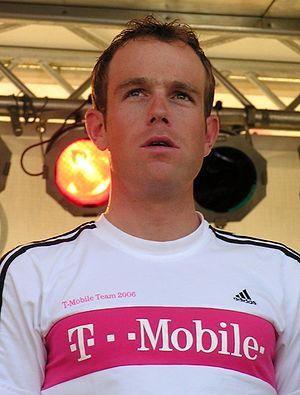
Kim Kirchen est un coureur cycliste luxembourgeois, né le 3 juillet 1978 à Luxembourg-ville.